Dragonstomper

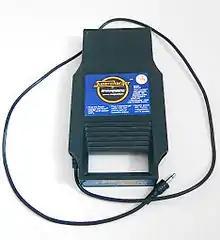
Starpath Supercharger (a pice of hardware made to connect to the Atari 2600, with another wire to connect to a tape player.

"Dragonstomper" was created by Stephen Landrum for Arcadia, later rebranded as Starpath. The game was made for a peripheral for the Atari 2600 called the Starpath Supercharger, which allowed for the system to operate through cassette tapes. It was developed in Santa Clara, California, by ex-Atari Director of Research Bob Brown and ex-Atari development engineer Craig Nelson. The system allowed for 6 kilobytes of RAM, while the Atari 2600 had only 128 bytes built into the system. The Supercharger plugged into the cartridge slot of the system and loaded games from audio cassettes by connecting an audio cable on the side of the cartridges to the earphone jack of an external tape player.